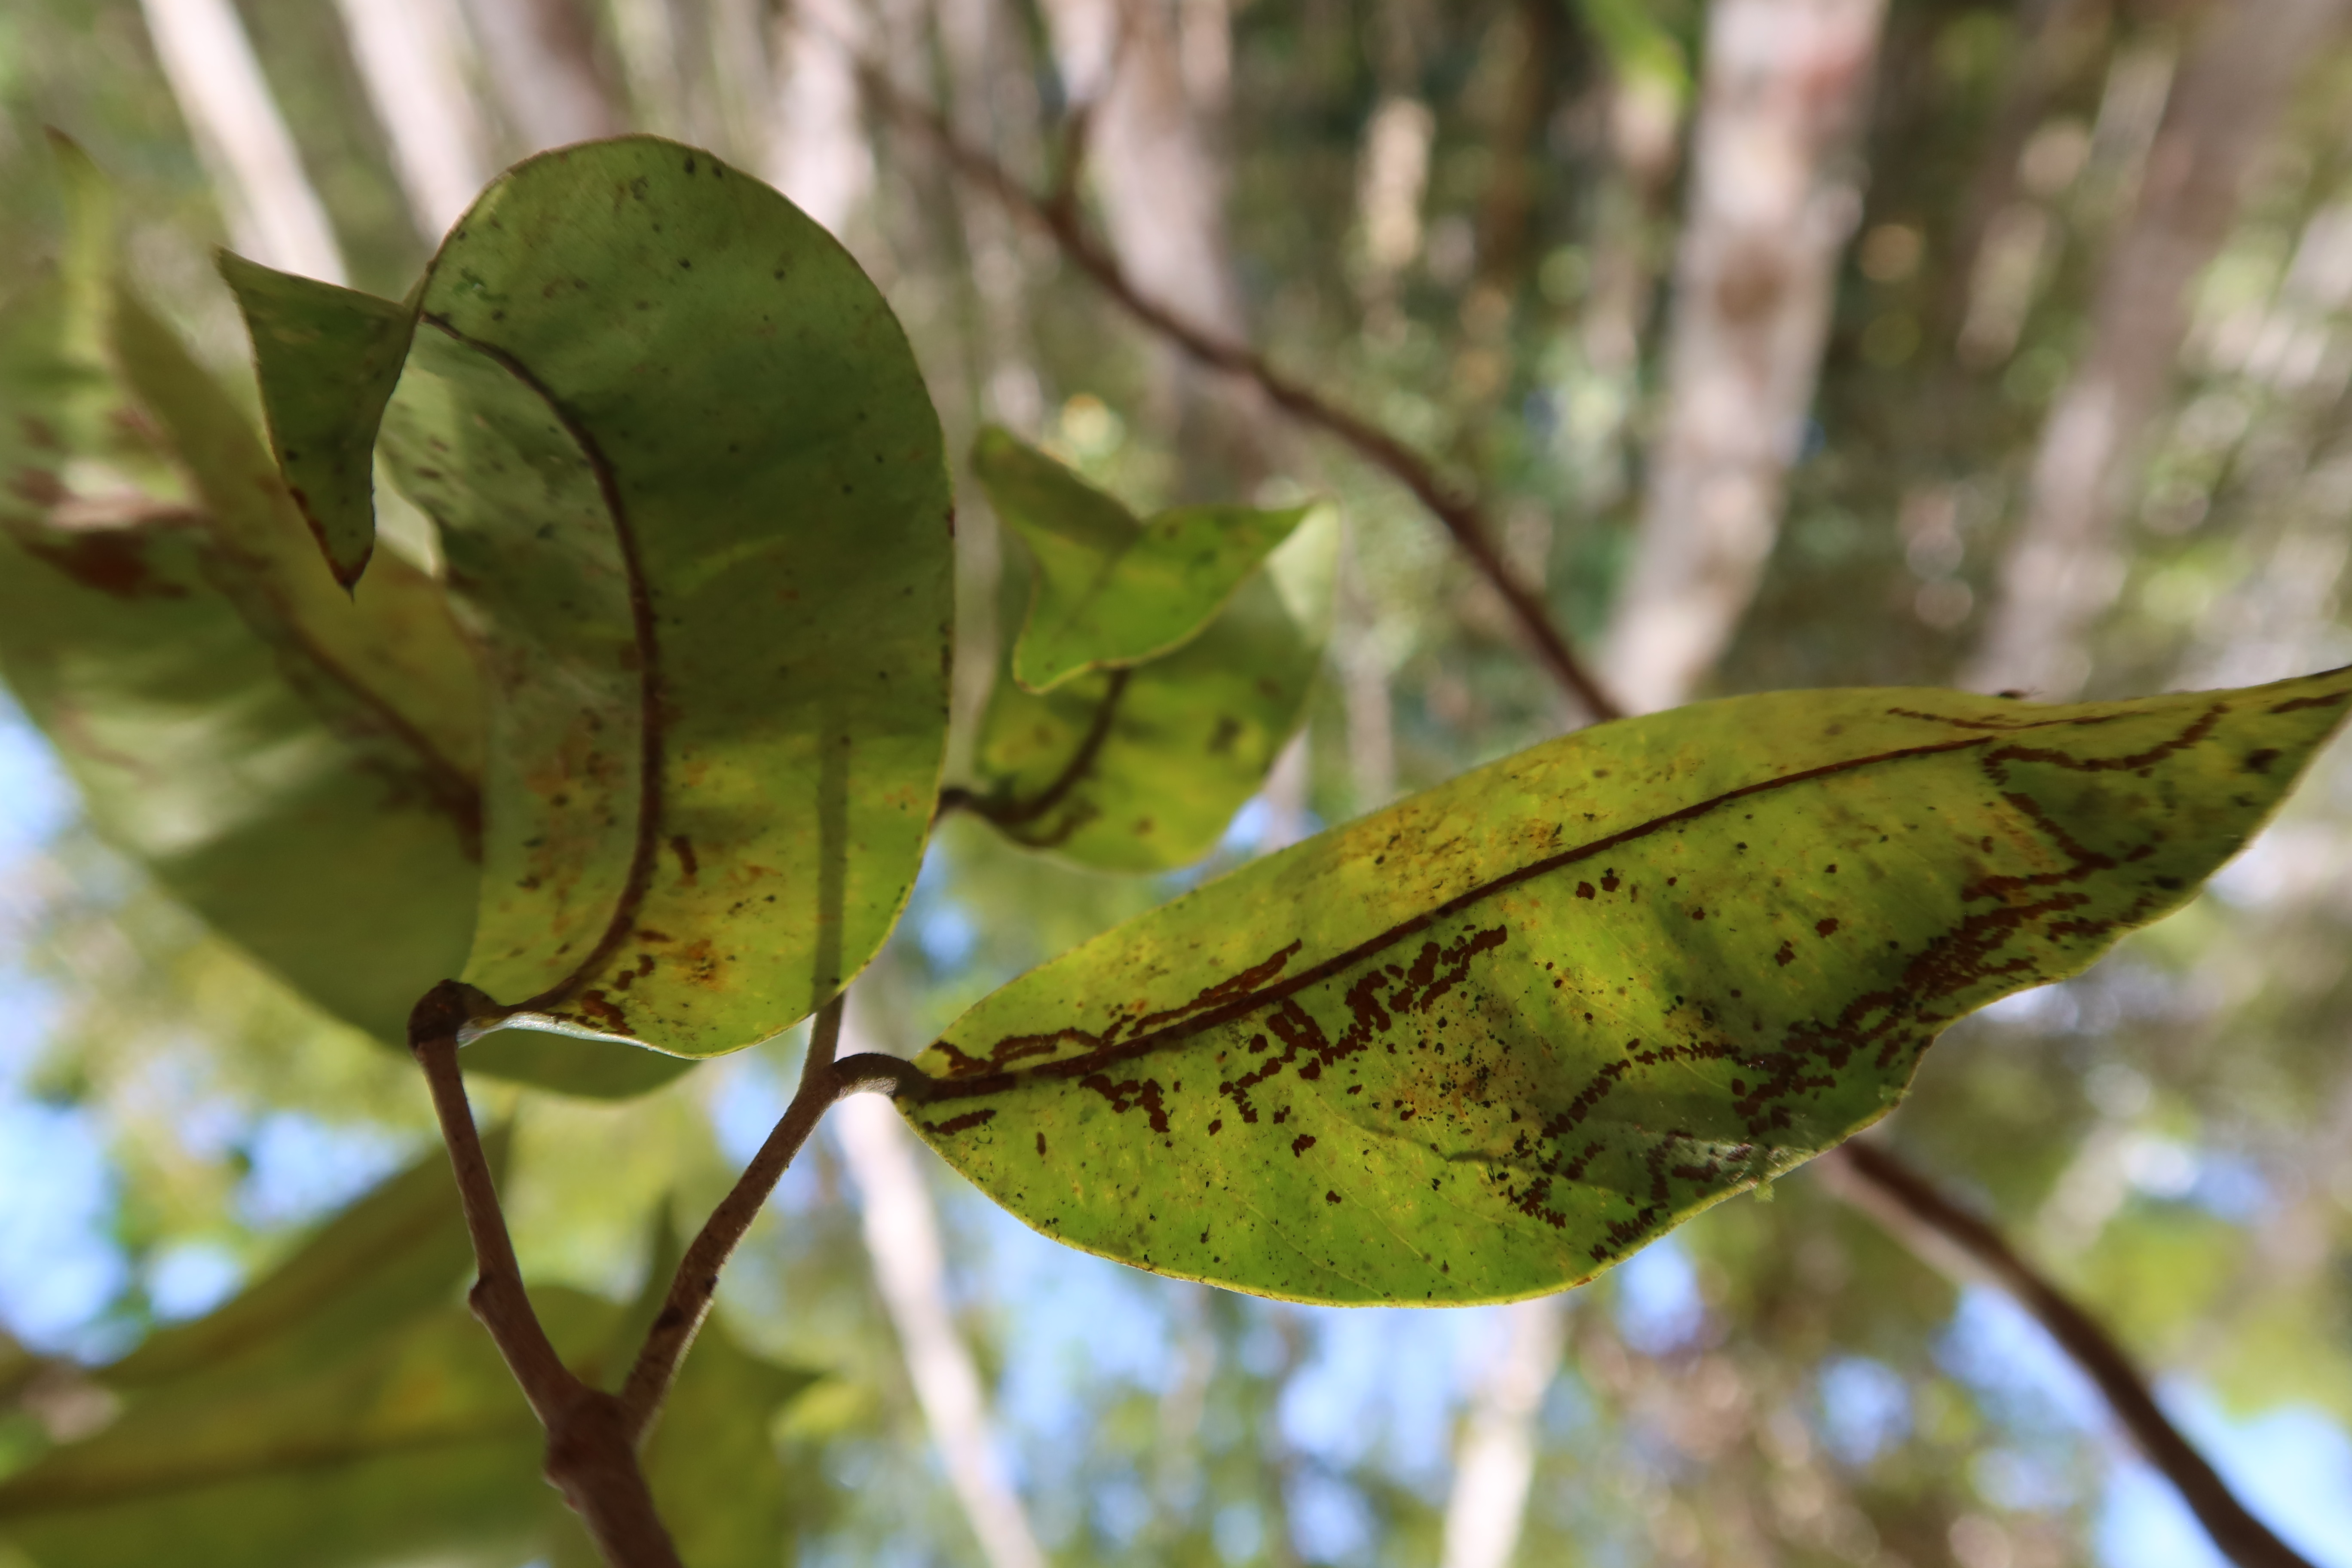
Label: Mosaic Viruses